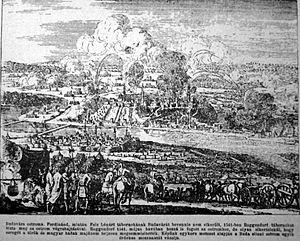
Les campagnes impériales de Soliman le Magnifique furent un ensemble de campagnes militaires menées par Soliman Iᵉʳ. Dixième sultan de l'Empire ottoman, il fut appelé Soliman le Magnifique en Occident et le Législateur en Orient, pour sa réforme substantielle du système légal ottoman. Pendant son règne de près de 46 ans de 1520 à son décès en 1566, l'Empire ottoman fut l'État le plus puissant du monde. À son apogée, l'Empire s'étendait de Vienne, en Europe centrale, à la péninsule Arabique, au Moyen-Orient, couvrant plus de 5 200 000 km² de superficie.